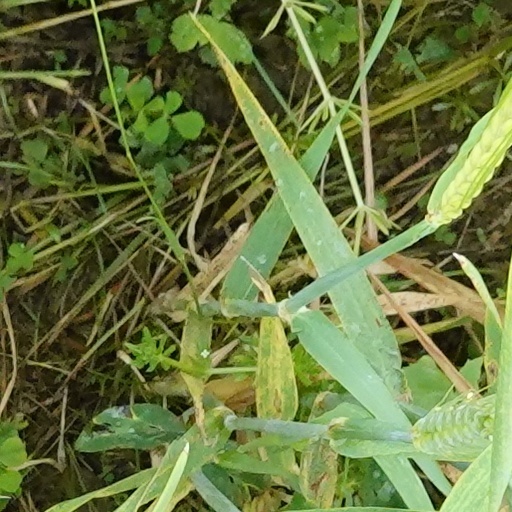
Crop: wheat